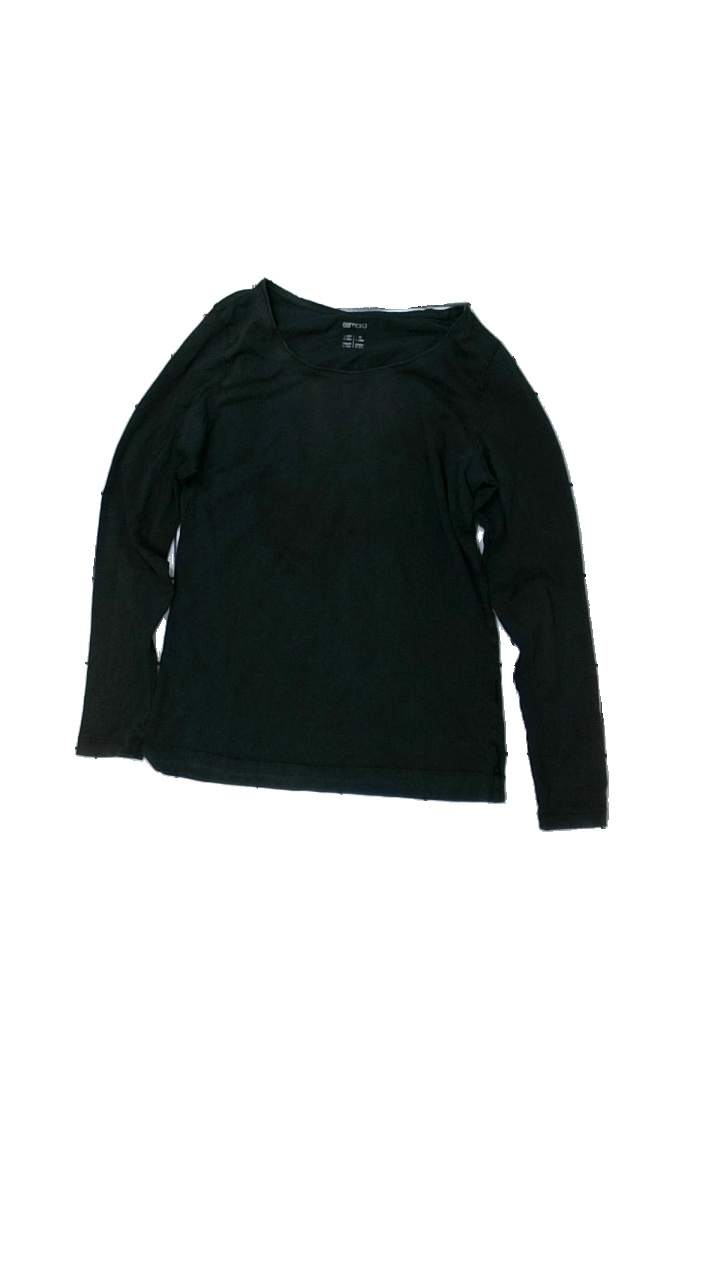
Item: Top (Ladies)
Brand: Esmara (lidl)
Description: svart långärmad tröja med missfärgning upptill och på armarna
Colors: Black
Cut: Regular
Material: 100% cotton
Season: All
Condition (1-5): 2
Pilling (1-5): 5
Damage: fläck
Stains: Major
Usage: Export
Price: <50